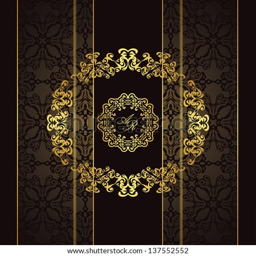
stylish gold frame on a seamless background .